Stellar wind

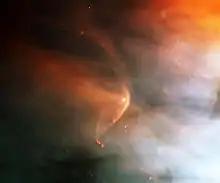
This image shows the wind from the star LL Orionis generating a bow shock (the bright arc) as it collides with material in the surrounding Orion Nebula.

A stellar wind is a flow of gas ejected from the upper atmosphere of a star. It is distinguished from the bipolar outflows characteristic of young stars by being less collimated, although stellar winds are not generally spherically symmetric.